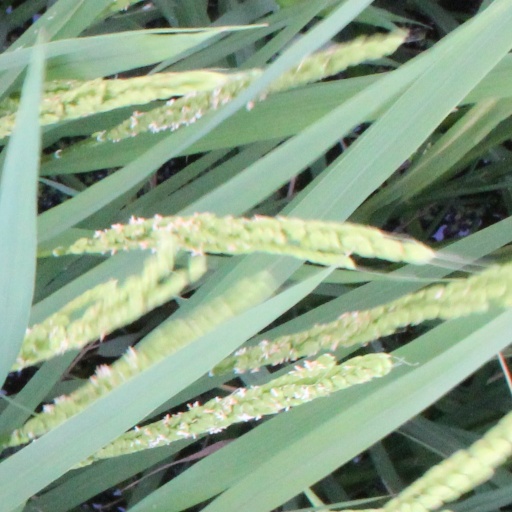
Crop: rice